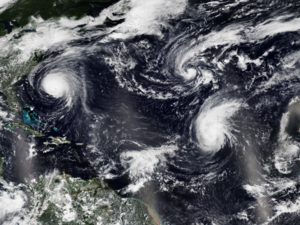
La saison cyclonique 2018 dans l'océan Atlantique nord est la saison des ouragans atlantiques qui officiellement se déroule selon l'Organisation météorologique mondiale du 1ᵉʳ juin au 30 novembre 2018. C'est la seconde année que le National Hurricane Center américain émettra des avis et avertissements pour des « cyclones tropicaux potentiels », des perturbations qui n'ont pas encore atteint au moins le stade de dépressions tropicales mais qui ont une probabilité élevée de le devenir et qui peuvent causer des effets importants aux terres dans les 48 heures suivantes. Les avis pour ces tempêtes potentielles auront le même contenu que les avis normaux mais incluront la probabilité de développement.